Oculus Rift CV1

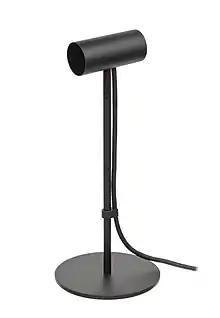
Oculus Rift Constellation sensor

Constellation is the headset's rotational and positional tracking system, used to track the position of the user's head as well as other VR devices, with low latency, and sub-millimeter accuracy. The system consists of external infrared tracking sensors that optically track specially designed VR devices. This provides the Rift with full 6 degree of freedom rotational and positional tracking.